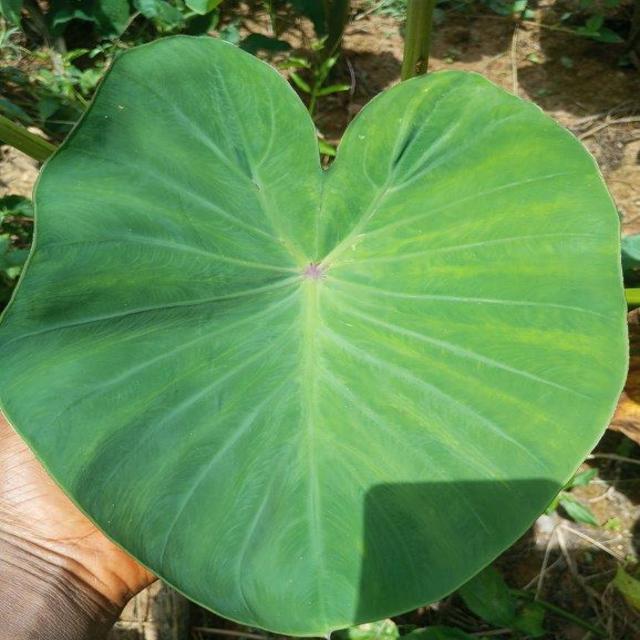
Label: Healthy